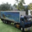
Label: truck